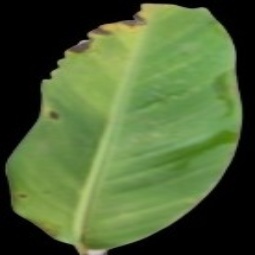
Label: Sulphur